Baalbek

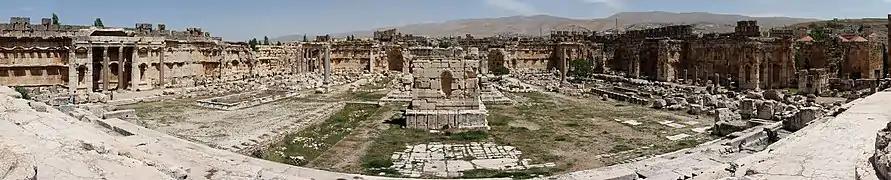
The Great Court of ancient Heliopolis's temple complex

Baalbek was connected to the DHP, the French-owned railway concession in Ottoman Syria, on 19 June 1902. It formed a station on the standard-gauge line between Riyaq to its south and Aleppo (now in Syria) to its north. This Aleppo Railway connected to the Beirut–Damascus Railway but—because that line was built to a 1.05-meter gauge—all traffic had to be unloaded and reloaded at Riyaq. Just before the First World War, the population was still around 5000, about 2000 each of Sunnis and Shia Mutawalis and 1000 Orthodox and Maronites. The French general Georges Catroux proclaimed the independence of Lebanon in 1941 but colonial rule continued until 1943. Baalbek still has its railway station but service has been discontinued since the 1970s, originally owing to the Lebanese Civil War.